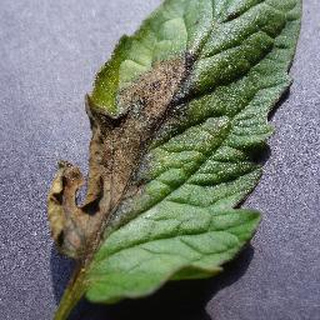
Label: tomato_late_blight